Albin Express

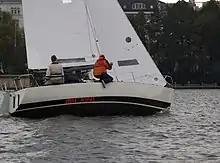
An Albin Express

The Albin Express is a recreational keelboat, built predominantly of fibreglass, with wood trim. It has a 7/8 fractional sloop rig with aluminum spars, a deck-stepped mast, wire standing rigging and a single set of swept spreaders. The hull has a raked stem, a reverse transom, a transom-hung rudder controlled by a tiller and a fixed fin keel. It displaces and carries of ballast.